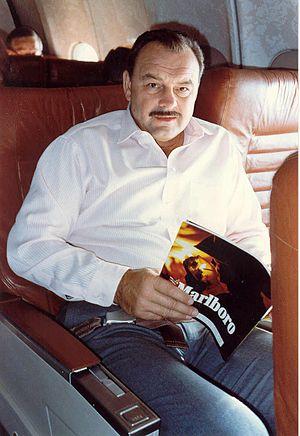
Richard Marvin « Dick » Butkus, né le 9 décembre 1942 à Chicago, est un joueur de football américain ayant évolué comme linebacker. Il est largement considéré comme l'un des meilleurs joueurs à son poste de sa génération.